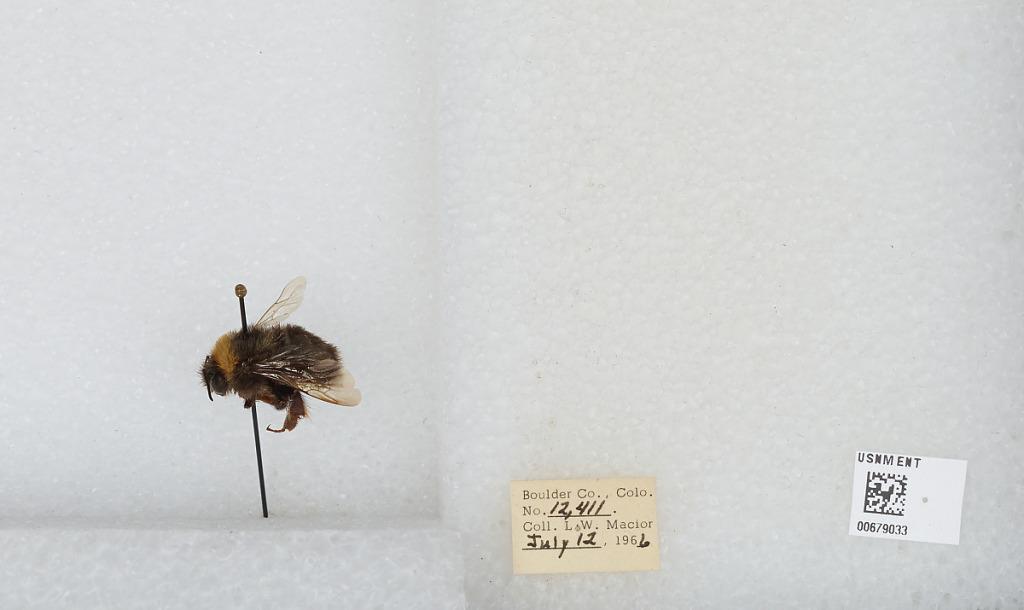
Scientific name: Bombus (Bombus) occidentalis Greene
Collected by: L. Macior
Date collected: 1966-7-12
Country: United States
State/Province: Colorado
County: Boulder
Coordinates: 40.015, -105.27